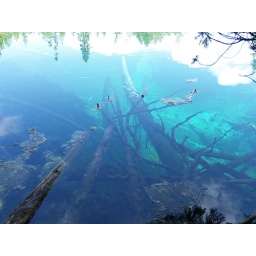
submerged wood under the crystal clear water of Kitchitikipi of Big Spring.